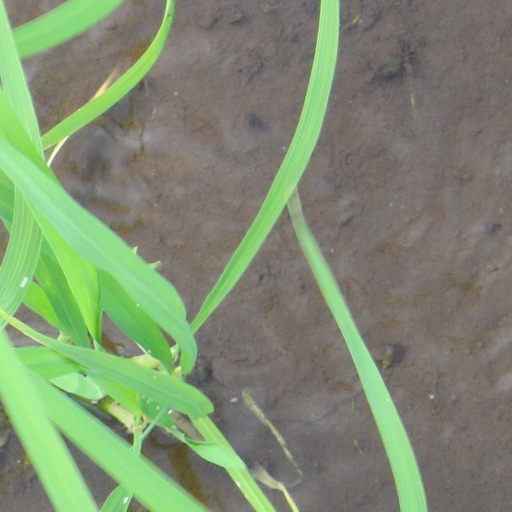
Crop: rice